Mercy (2014 film)

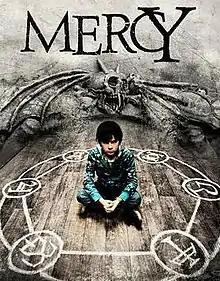
Promotional image

Mercy is a 2014 American supernatural horror film written by Matt Greenberg, directed by Peter Cornwell, and starring Frances O'Connor, Shirley Knight, Chandler Riggs, Joel Courtney, Dylan McDermott and Mark Duplass. It is loosely based on the 1984 short story "Gramma" by Stephen King. It was produced by Jason Blum for his Blumhouse Productions banner and McG. The film was released straight to video by Universal Pictures Home Entertainment on October 7, 2014.